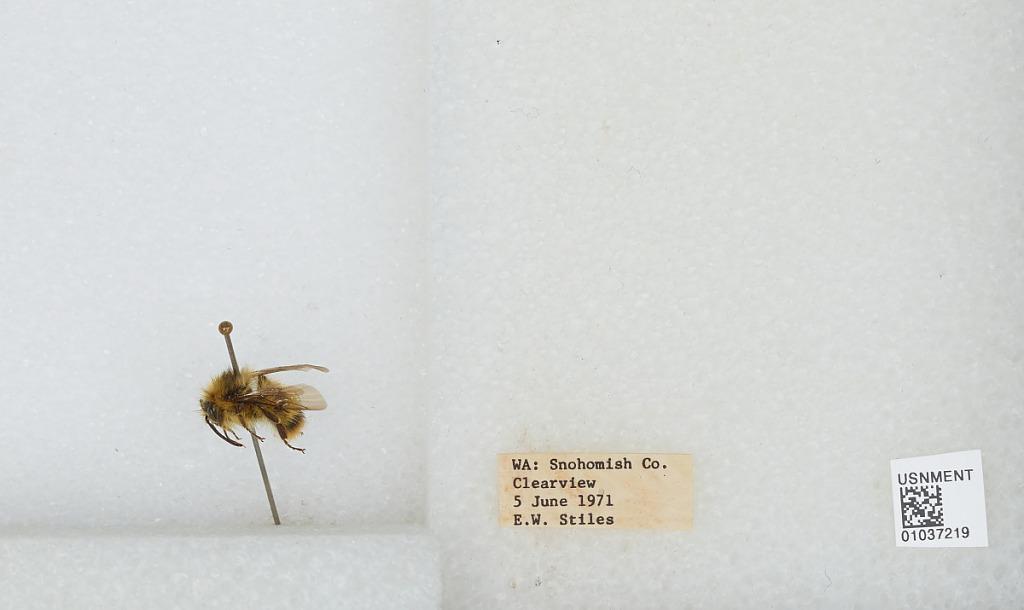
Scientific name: Bombus (Pyrobombus) mixtus Cresson
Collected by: E. Stiles
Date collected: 1971-6-5
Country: United States
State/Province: Washington
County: Snohomish
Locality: Clearview
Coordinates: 47.8292, -122.145